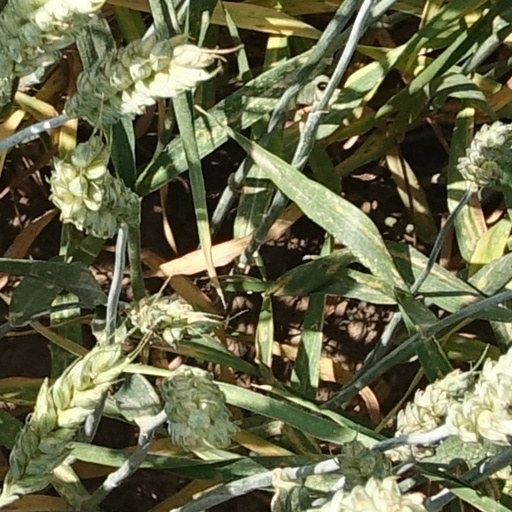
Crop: wheat